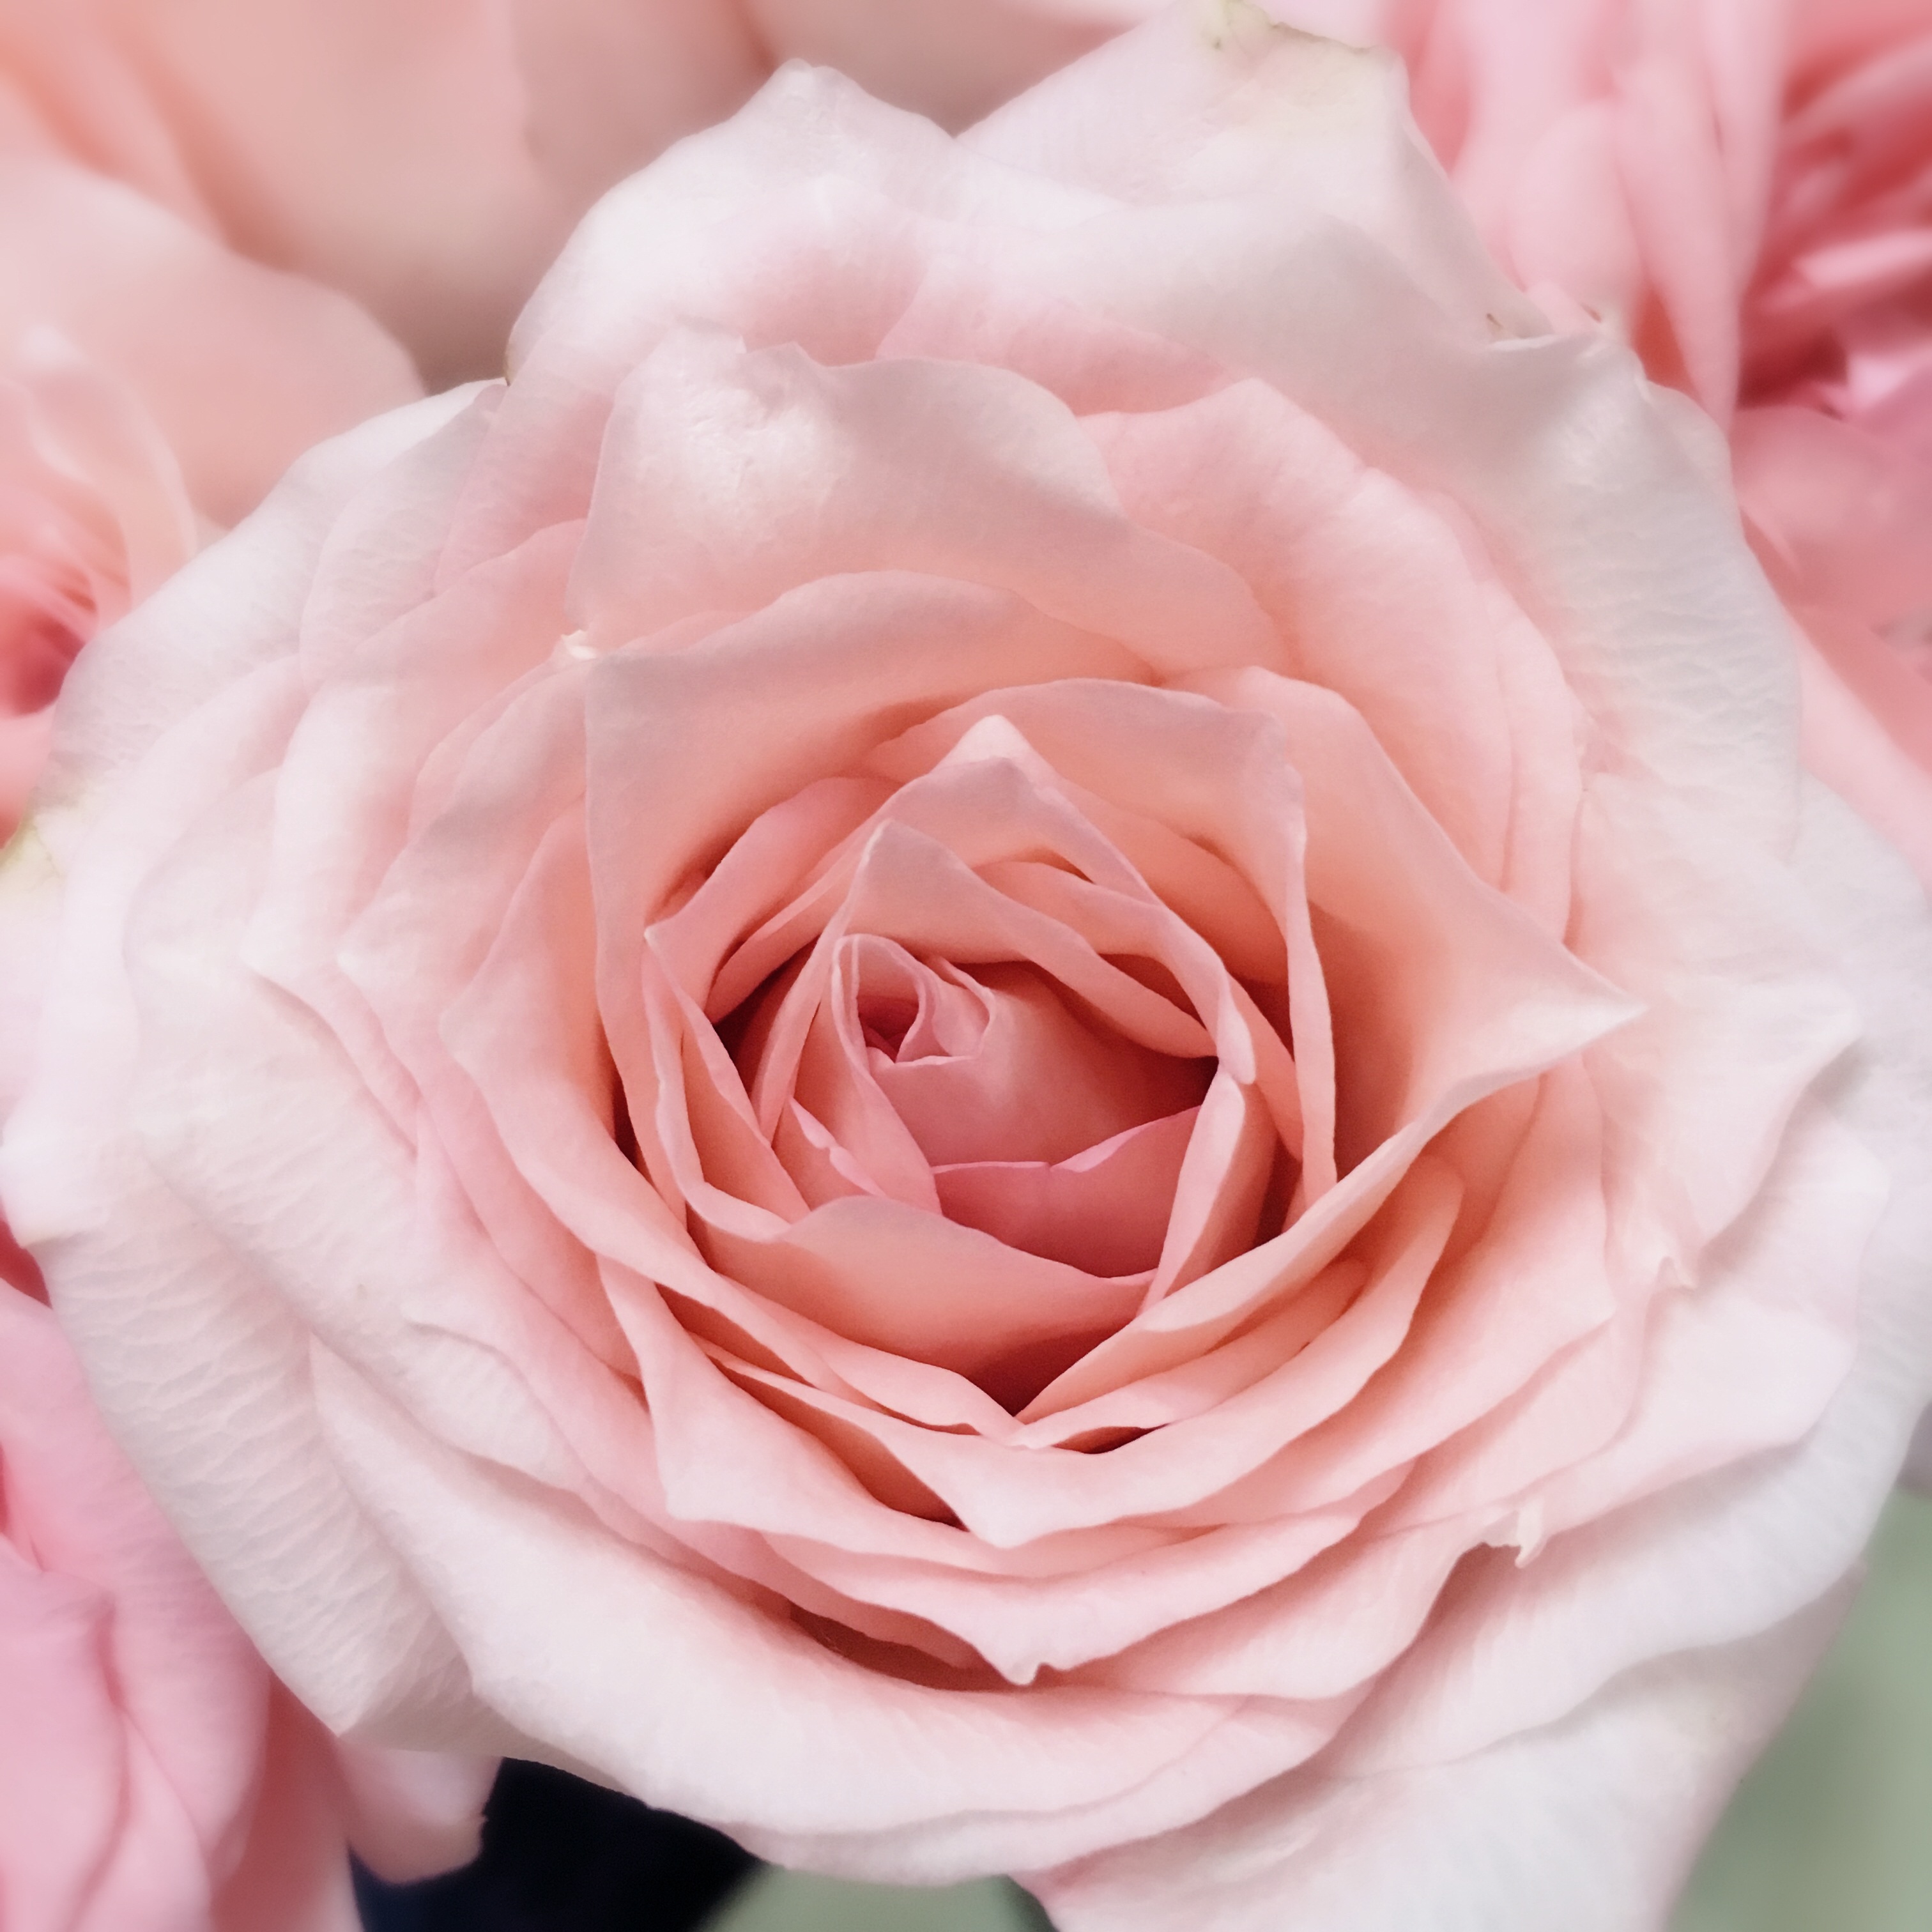
plant, flower, petal, love, heart, rose, pink, close up, valentine, floribunda, only, macro photography, pink roses, flowering plant, garden roses, rose family, flower bouquet, land plant, rosa centifolia, rose order